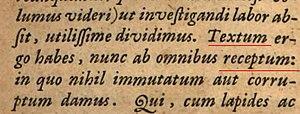
Textus Receptus est le nom donné a posteriori aux versions en grec imprimées successives du Nouveau Testament qui constituent la base des traductions en allemand de la Bible de Luther, de la traduction en anglais de William Tyndale, de la Bible du roi Jacques et de la plupart des traductions de la Réforme protestante en Europe occidentale et centrale.